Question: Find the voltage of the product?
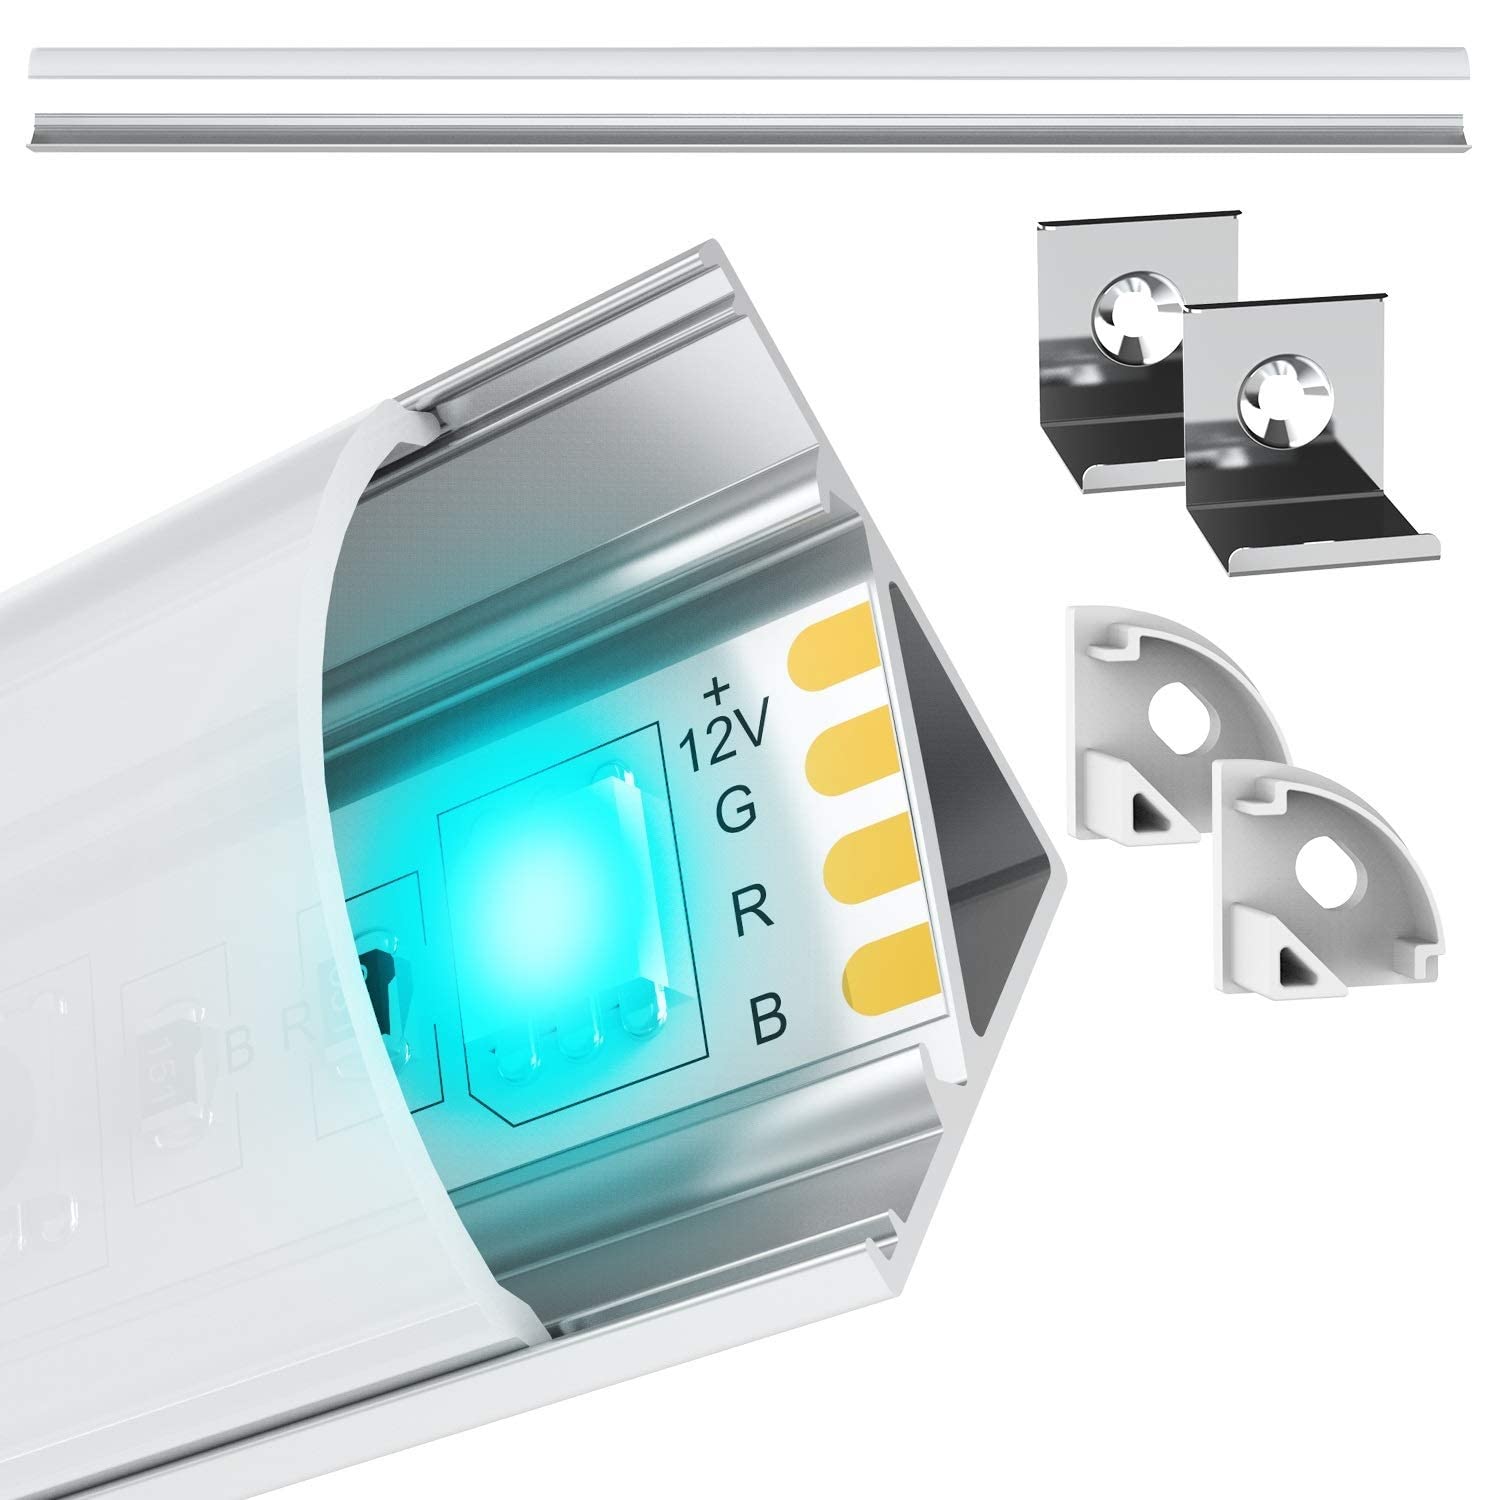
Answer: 12.0 volt